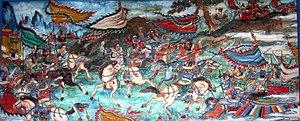
La bataille de Changban a eu lieu à Changban, en Chine en l'an 208. Elle opposa Liu Bei, qui fondera plus tard le Royaume de Shu, et Cao Cao, le dirigeant du nord de la Chine pendant le prélude aux Trois Royaumes de Chine.